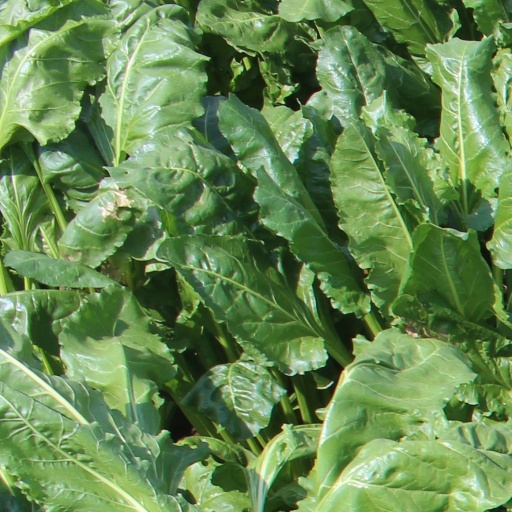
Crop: sugar beet